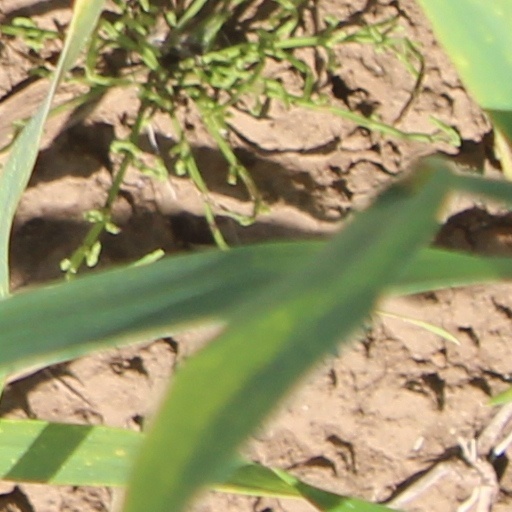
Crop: wheat